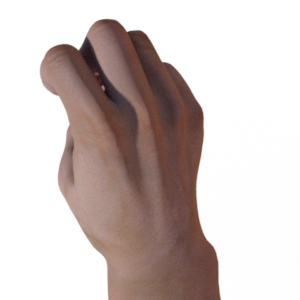
Label: rock